Couvains, Manche

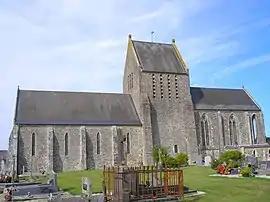
The church of Notre-Dame

Couvains is a commune in the Manche department in Normandy in north-western France.